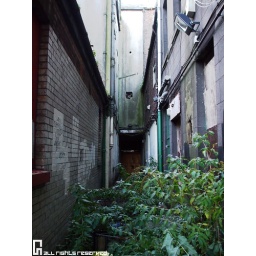
Unusual overgrown/abandoned place in Newcastle.I like how the weariness of the building and plant come together, somehow they compliment well.